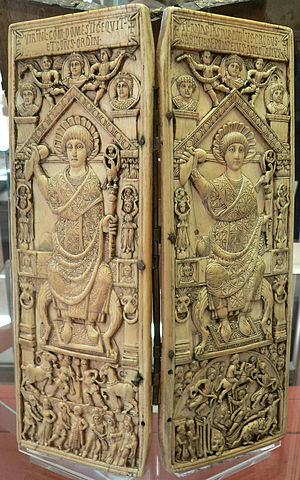
Konsulardiptykon / Eksempler kronologisk
I senantikken var en konsulardiptykon en særlig form for diptykon – to sammenkoblede paneler normalt lavet af elfenben, træ eller metal og udsmykket med udskåret dekoration – der kunne fungere som en lille skriveplade, men havde også til formål et være en slags luksuriøs påmindelse om giveren, en consul ordinarius. De blev uddelt som gave til dem der havde støttet hans kandidatur og markerede hans tiltrædelse til posten.